Question: Please indicate a possible affordance area of swing_baseball_bat that can be used for holding
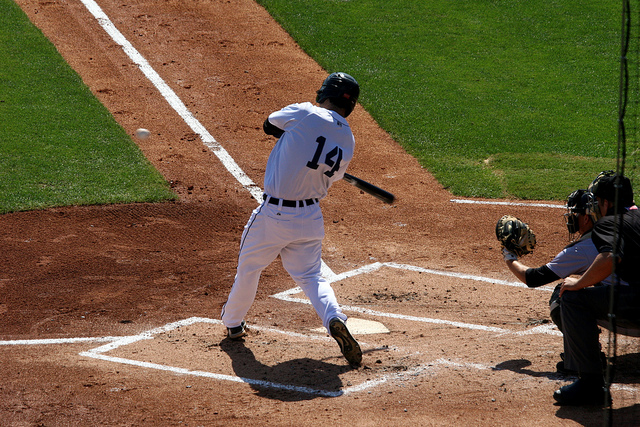
Answer: [305.172, 148.633, 362.791, 187.779]